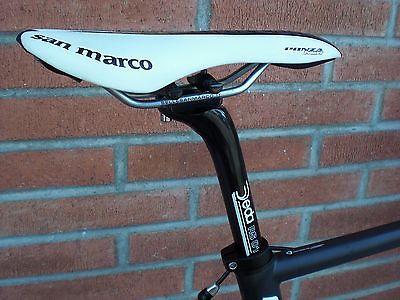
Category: bicycle